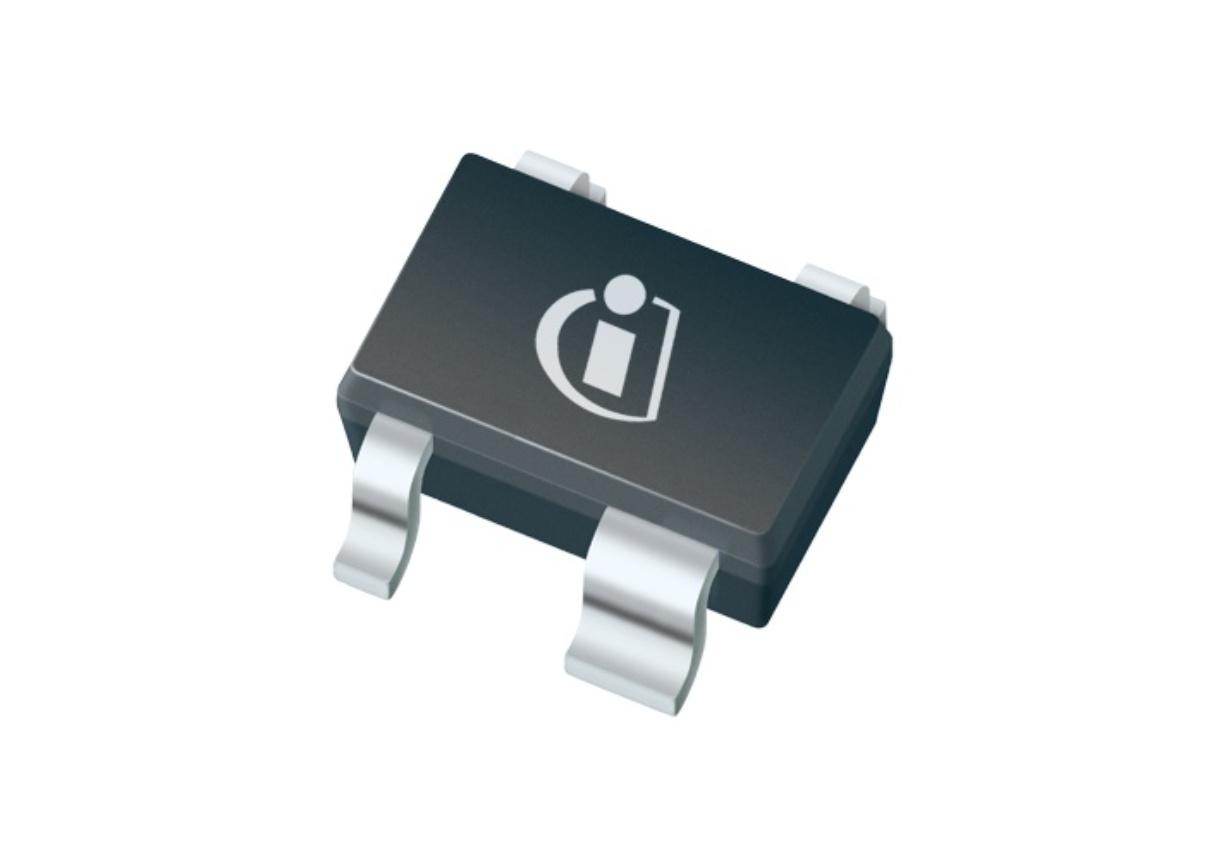
BFP843H6327XTSA1 Infineon
BFP843H6327XTSA1 Infineon Description: Infineon BFP843H6327XTSA1 NPN RF Bipolar Transistor, 55 mA, 225 V, 4-Pin SOT-343 Weight: 0.1kg SKU: BFP843H6327XTSA1 Delivery: We ship via global express services, such as DHL, Fedex, Swiss Post. Warranty: 3 Years AW warranty, for peace of mind.
Brand: Infineon
Category: Electronics > Circuit Boards & Components > Semiconductors > Transistors